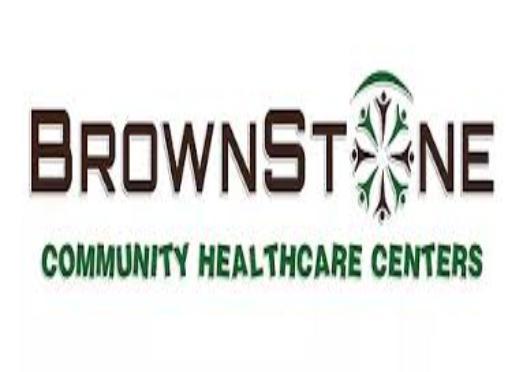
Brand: brownstone
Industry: Necessities